Hofwijck

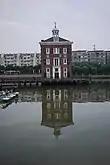
The replica of Howijck in Gaoqiao

A replica of Hofwijck was built in Gaoqiao (Chinese 高桥) a planned city and neighborhood of the large community Pudong, Shanghai, People's Republic of China at , next to another replica of the Nederlands Scheepvaartmuseum.